Fish hook

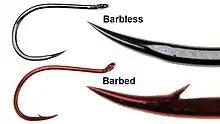
Barbless hook (top) vs. barbed hook (bottom)

There are a large number of different types of fish hooks. At the macro level, there are bait hooks, fly hooks and lure hooks. Within these broad categories there are wide varieties of hook types designed for different applications. Hook types differ in shape, materials, points and barbs, and eye type, and ultimately in their intended application. When individual hook types are designed the specific characteristics of each of these hook components are optimized relative to the hook's intended purpose. For example, a delicate dry fly hook is made of thin wire with a tapered eye because weight is the overriding factor. Whereas Carlisle or Aberdeen light wire bait hooks make use of thin wire to reduce injury to live bait but the eyes are not tapered because weight is not an issue. Many factors contribute to hook design, including corrosion resistance, weight, strength, hooking efficiency, and whether the hook is being used for specific types of bait, on different types of lures or for different styles of flies. For each hook type, there are ranges of acceptable sizes. For all types of hooks, sizes range from 32 (the smallest) to 20/0 (the largest).